Question: Please indicate a possible affordance area of the hand that can be used for catching a frisbee
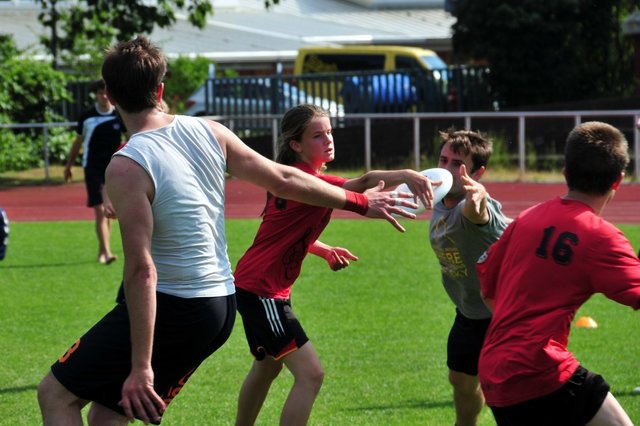
Answer: [388.5, 168, 455.5, 213]